Calvin DeWitt Jr.

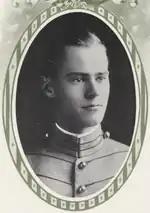
At West Point in 1916

Calvin DeWitt Jr. (August 25, 1894 – January 10, 1989) was a brigadier general in the United States Army. He received the Army Distinguished Service Medal. During World War II, DeWitt commanded the Boston Port of Embarkation from 1943 to 1945. During the Korean War, he commanded the New York Port of Embarkation from 1952 to 1954. DeWitt's brother was John L. DeWitt.